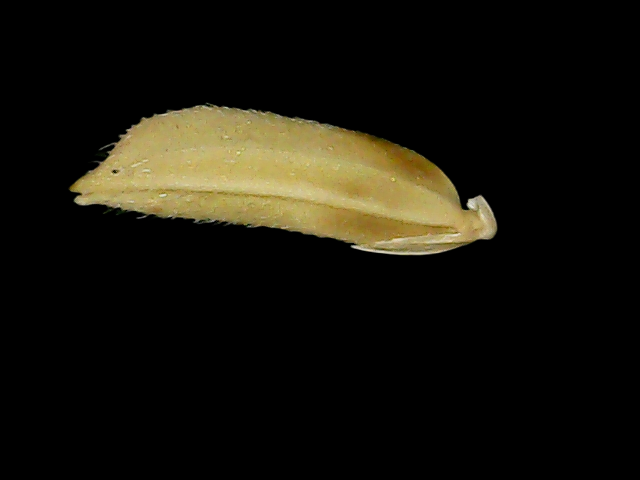
Rice variety: Bd75